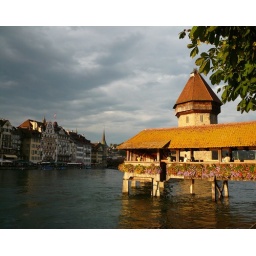
Old wooden covered bridge in Lucerne Switzerland